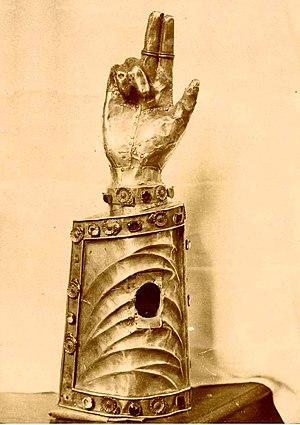
Bras-reliquaire de saint Ouen, XVIe siècle, complété depuis par un médaillon-reliquaire appliqué devant le trou dans le bras.
L'église Saint-Ouen est une église catholique paroissiale située à Therdonne, dans le département de l'Oise, en France. Elle est totalement isolée des habitations. Sa vaste nef unique, maintes fois réparée, remonte en partie au XIᵉ siècle, comme le donne à penser son appareil de petits moellons cubiques récupérés d'édifices gallo-romains démantelés. Son transept et son chœur, composé d'une travée droite et d'une abside à cinq pans, est de style gothique flamboyant, et date du premier quart du XVIᵉ siècle. Au niveau de l'ancien diocèse de Beauvais, cet ensemble d'une exécution soignée représente l'une des réalisations flamboyantes les plus remarquables dans le milieu rural. La consécration des deux chapelles dans les croisillon n'est intervenu que tardivement, en 1556. Le clocher, implanté au sud de la nef, près du croisillon sud, n'a été bâti qu'entre 1674 et 1676, et remplace un clocher roman victime d'intempéries, dont il imite le style. Le portail est de style classique. L'église Saint-Ouen a été classée monument historique par arrêté du 31 juillet 1913.